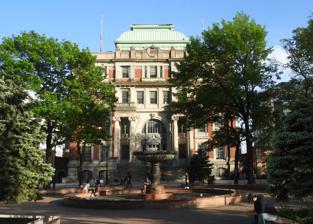
Building: Long Island City Courthouse
Country: United States of America
Year built: 1874
United States historic place Long Island City Courthouse Complex U.S. National Register of Historic Places New York City Landmark No. 0925 Long Island City Courthouse Location 25-10 Court Sq., Long Island City, New York Coordinates 40°44′45″N 73°56′35″W / 40.74583°N 73.94306°W / 40.74583; -73.94306 Area 2 acres (0.81 ha) Built 1876 Architect Hathorne, George; Coco, Peter M. Architectural style Late 19th and 20th Century Revivals, Neo-English Renaissance NRHP reference No. 83001776 NYCL No. 0925 Significant dates Added to NRHP September 26, 1983 Designated NYCL May 11, 1976 The Long Island City Courthouse is located at 25-10 Court Square in Long Island City , Queens , New York City .  It formerly housed Criminal Court, County Court, the District Attorney staff, and the county sheriff's office. Today the Courthouse is another home to the Civil Term of Supreme Court, Queens County, which also sits in Jamaica . The courthouse was originally built in 1874 to a design by architect George Hathorne, and was remodeled and enlarged by Peter M. Coco in 1904. It was considered to be one of the most important buildings in Queens County. The Long Island City Courthouse complex was designated a New York City landmark in 1976, and has been listed on the National Register of Historic Places since 1983. History The building was erected in 1874 to a design by George Hathorne. The location was decided on as the Queens County Seat moved from Jamaica to Long Island City, due to access to nearby transportation. In a 2007 article in Newsday , staff writer Geoffrey Mohan writes of the relocation of the Queens County Courthouse from Garden City Park , Nassau County, to Long Island City. Mohan refers to this relocation as one of decades of controversy, and possible reasons contributing to Nassau County's secession from Queens. The courthouse was remodeled and enlarged by Peter M. Coco in 1904 after a fire destroyed a portion of it. In its remodeling the building was raised from two stories to four stories in order to accommodate the needs of the court. The courthouse is designed in what has been variously described as a Neo- English Renaissance , neoclassical, or Beaux Arts architectural style and is made of stone, ceramic tile, limestone, and metal. Two jails were formerly part of the complex, but were replaced by a parking garage in 1988. The parking structure was designed by Chicago-based architectural firm Skidmore, Owings and Merrill . The courthouse and its surrounding complex has undergone rejuvenation and renovations in the mid-2000s. Liz Skalka, a Chronicle correspondent, reported on August 24, 2006 that: "The ornate courthouse began undergoing repairs in May that included renovations on its brick exterior and new roofing on the main building and its wings. Both are to protect against water damage. A prominent third floor courtroom, noted for its two-story stained glass ceiling, is also being restored, and will receive new wooden flooring similar to its original." See also National Register of Historic Places listings in Queens County, New York List of New York City Designated Landmarks in Queens References